Transport in Uganda

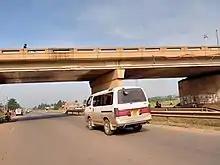
Northern bypass in Kampala

The Lagos-Mombasa Highway, part of the Trans-Africa Highway and aiming to link East Africa and West Africa, passes through Uganda. This is complete only eastwards from the Uganda–DR Congo border to Mombasa, linking the African Great Lakes region to the sea. In East Africa, this roadway is part of the Northern Corridor.